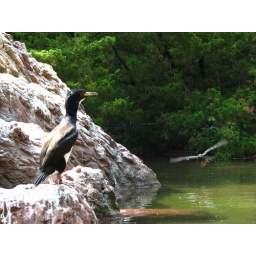
In this photo, I was trying to capture one bird in flight and the second bird standing in deep thought.